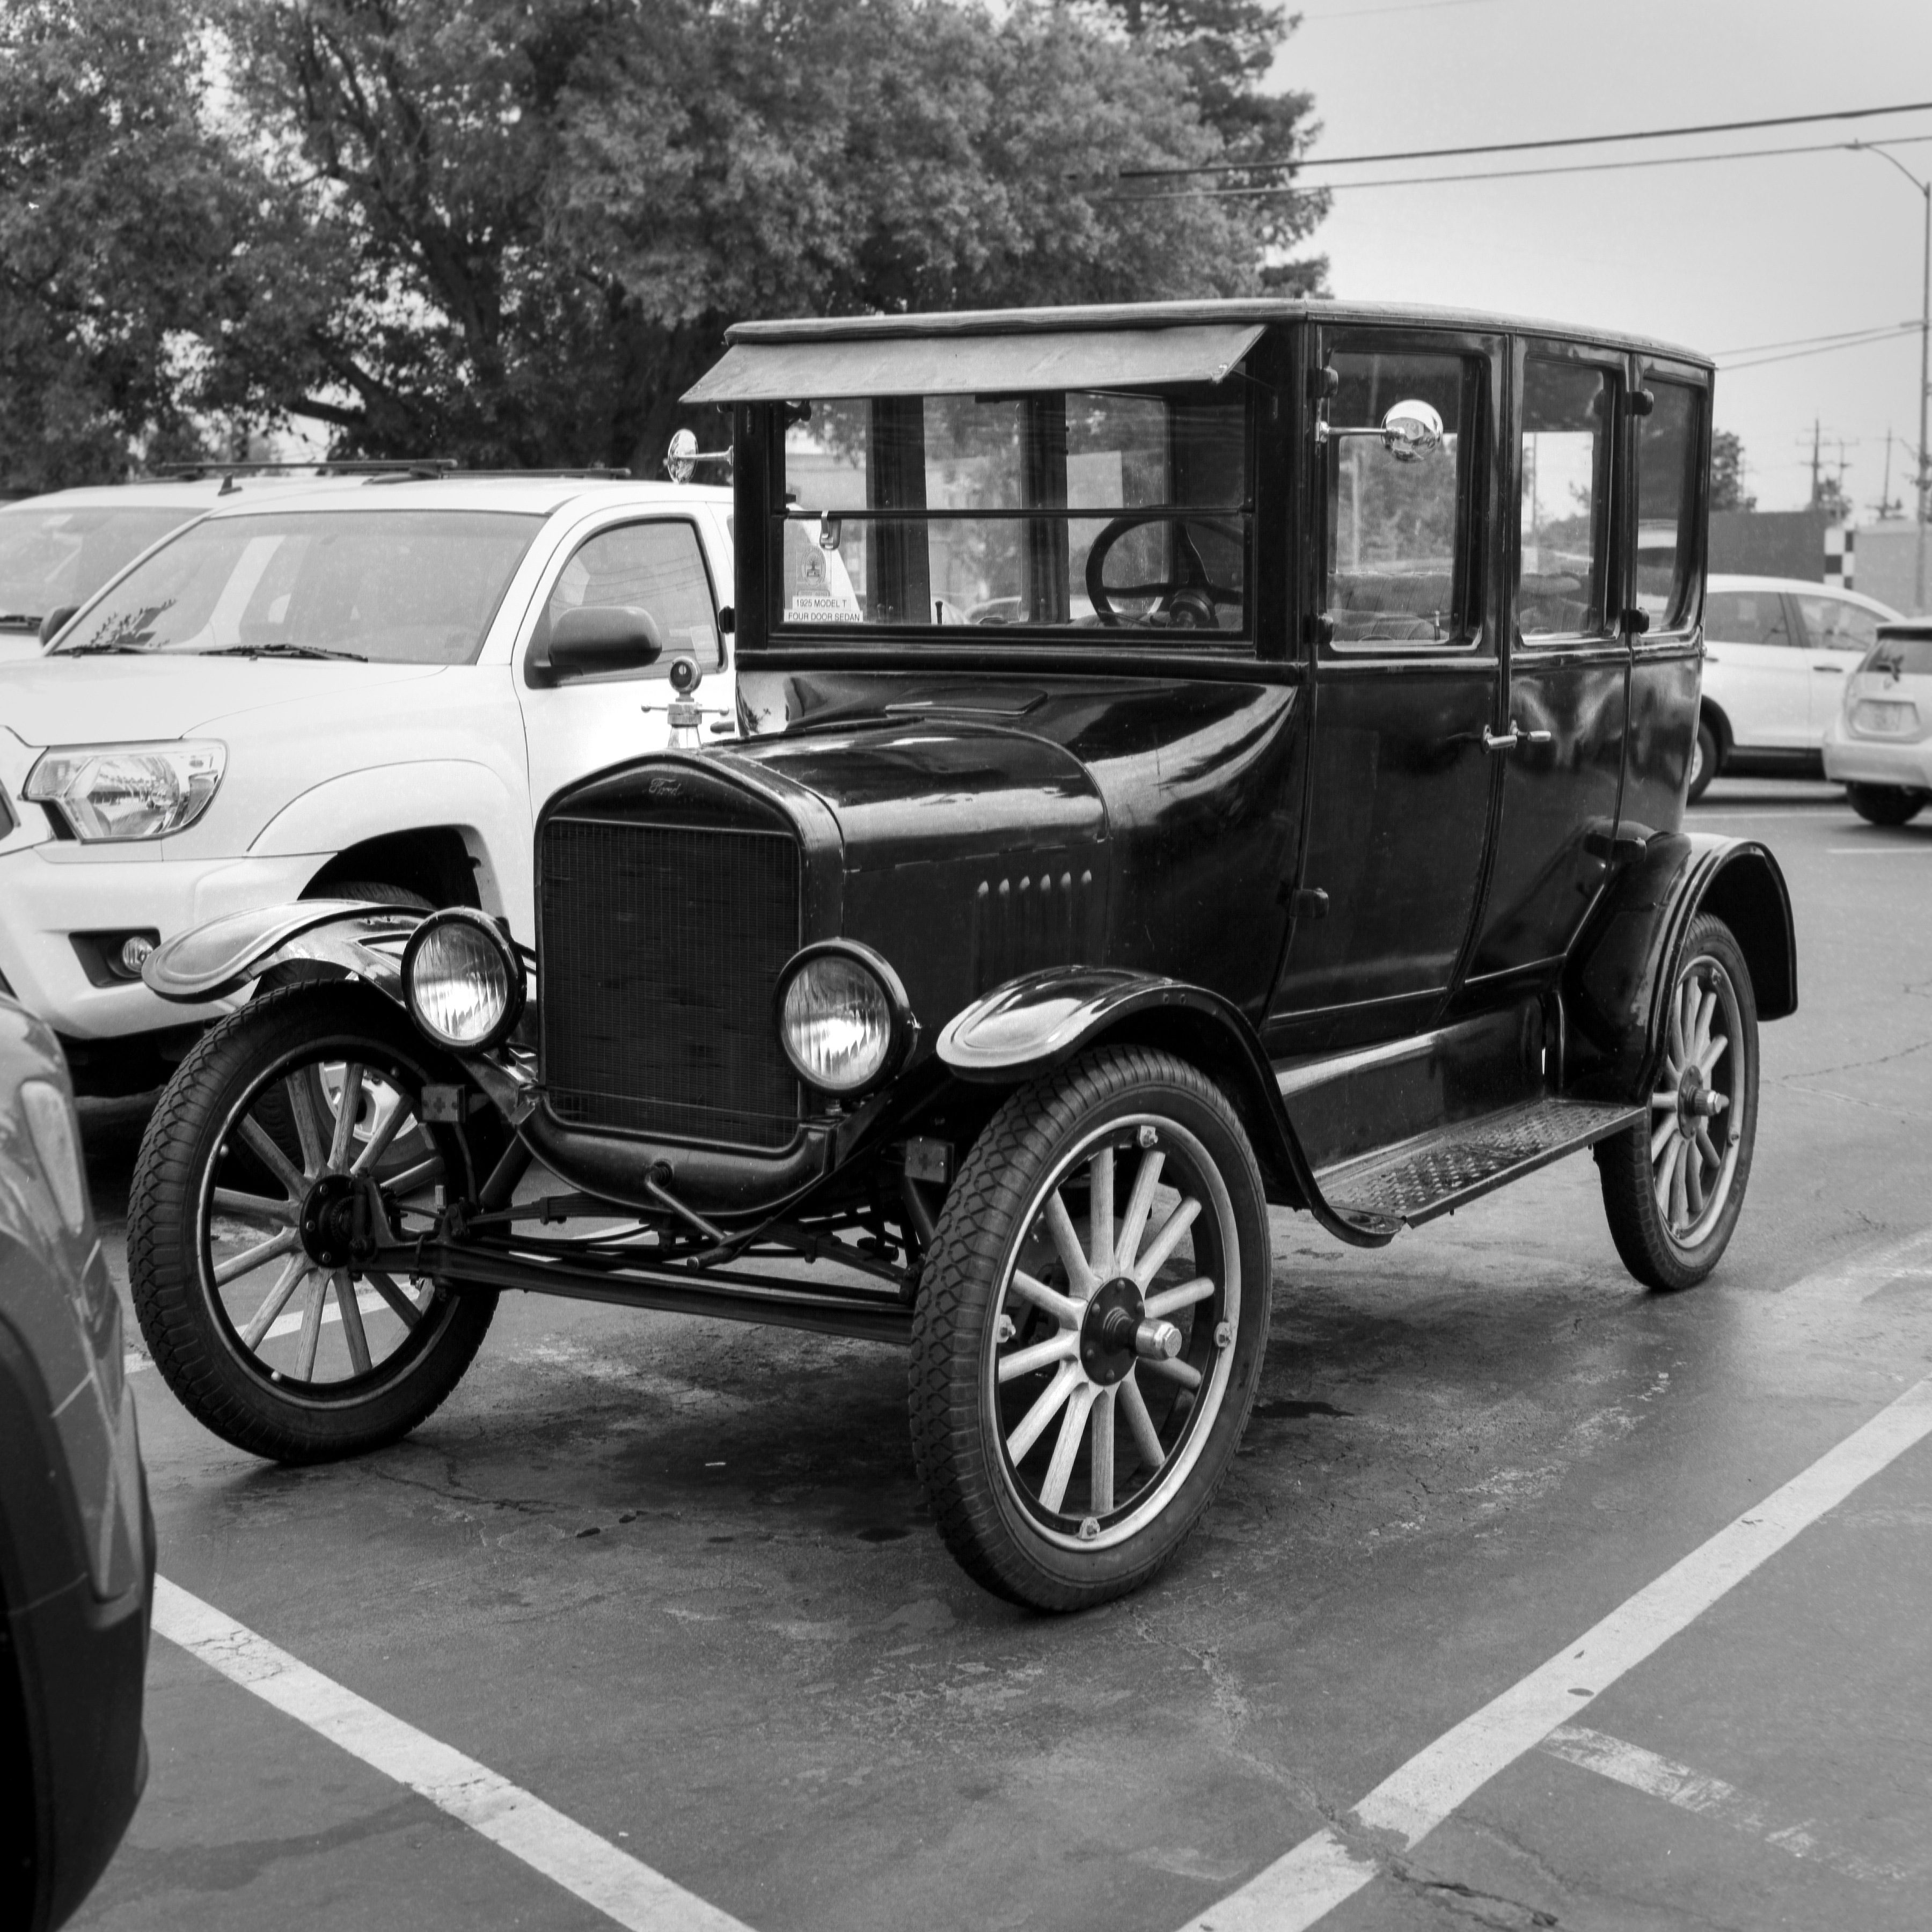
car, wheel, vehicle, classic car, motor vehicle, vintage car, ford, modelt, antique car, hot rod, land vehicle, automobile make, automotive design, luxury vehicle, ford model t